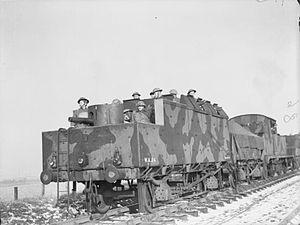
Le canon Ordnance QF 6 pounder 6 cwt Hotchkiss Mk 1 and Mk 2 est une version raccourcie du canon QF 6 pounder Hotchkiss original, et a été développé spécifiquement pour une utilisation dans les casemates des dernières versions des chars britanniques de la Première Guerre mondiale, à partir de Mark IV.